Kekoo Lotpee

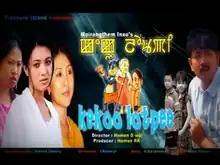
Theatrical release poster

Kekoo Lotpee (English: "Hide and Seek") is a 2008 Manipuri film directed by Homen D' Wai and produced by Homen Rajkumar, under the banner of Treasure Island. It stars Lairenjam Olen, Kamala Saikhom and Ngangbi in the lead roles. Olen is spotted with a big moustache in the film.